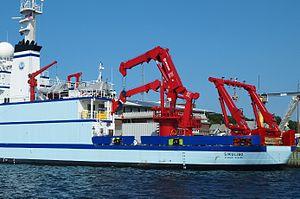
Le RV Sikuliaq est un navire océanographique appartenant à la Fondation nationale pour la science et exploité par le Collège des sciences de la mer et des océans de l’Université de l'Alaska de Fairbanks. Construit en 2014 par Marinette Marine Corporation à Marinette dans le Wisconsin, ce navire de 200 millions de dollars a remplacé le navire de recherche RV Alpha Helix construit en 1966, qui a été mis hors service en 2007. Sikuliaq baptisé d'après le mot Iñupiat, signifiant "jeune glace de mer", à Seward, en Alaska, comme port d'attache.